Tom DeLonge

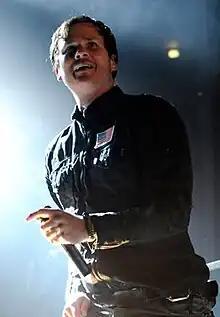
DeLonge on tour with Angels & Airwaves in 2008

In the wake of Blink-182's break-up, DeLonge underwent a complete reassessment of his prime concerns—a move "bearing the hallmarks of a nervous breakdown"—and went on a three-week "spiritual journey" in complete isolation away from his family, contemplating his life, career, and future in music. DeLonge felt psychologically hurt by the band's dissolution, likening it to a divorce and calling it a "traumatic experience" and a "disaster". He had been known for his role in the Blink-182 as "the low-brow prankster" and wanted to restart his career without worrying whether fans would find him funny.